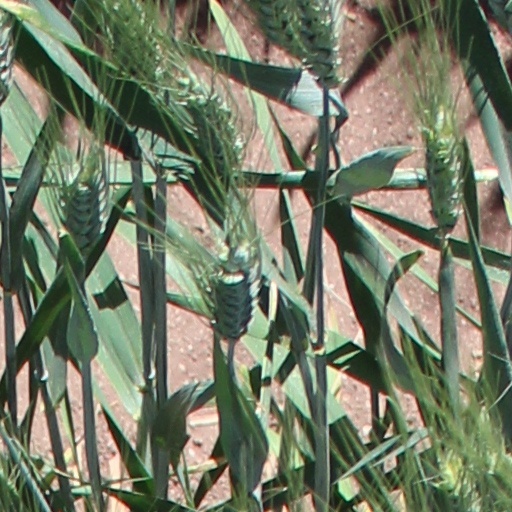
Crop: wheat